Verdal Station

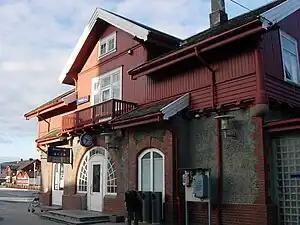
View of the station

Verdal Station is a railway station located in the town of Verdalsøra in Verdal Municipality in Trøndelag county, Norway.